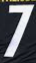
Number: 7